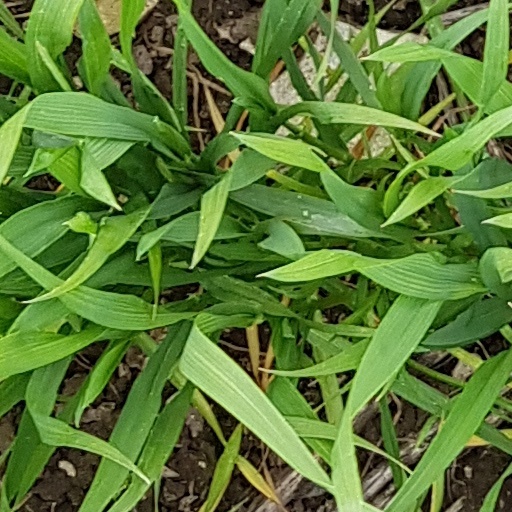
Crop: wheat